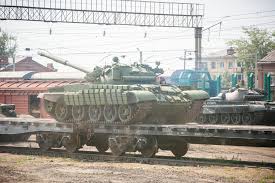
Label: Tank